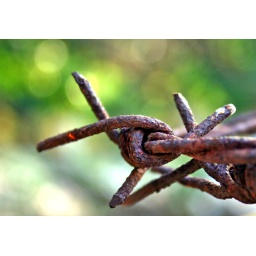
rusted barb wire - fencing the small park near our house